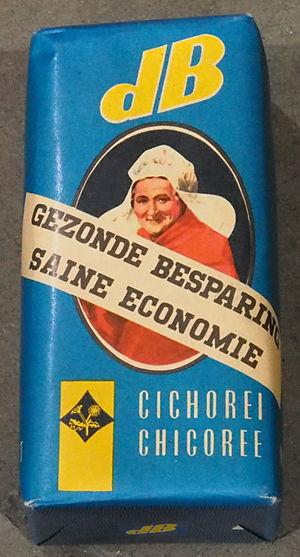
La chicorée industrielle ou chicorée à café ou chicorée à torréfier est un type variétal de chicorée amère à grosse racine, cultivée pour la fabrication d'un succédané de café appelé couramment « chicorée ». C'est la racine, tronçonnée en cossettes ou râpée, puis séchée, torréfiée et moulue, qui est utilisée. De nos jours, la chicorée à café est également cultivée pour la fabrication d'inuline, dont on tire un édulcorant et de l'amidon à usage diététique.